Ouagadougou

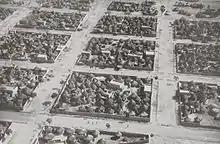
Ouagadougou in 1930

On 5 September 1896 French forces entered Ouagadougou and burned the city to the ground. In 1919 the colonial administration made Ouagadougou the capital of the Upper Volta territory, extensively rebuilding the town. In 1954 the railroad line from Ivory Coast reached the city, spurring massive population growth.